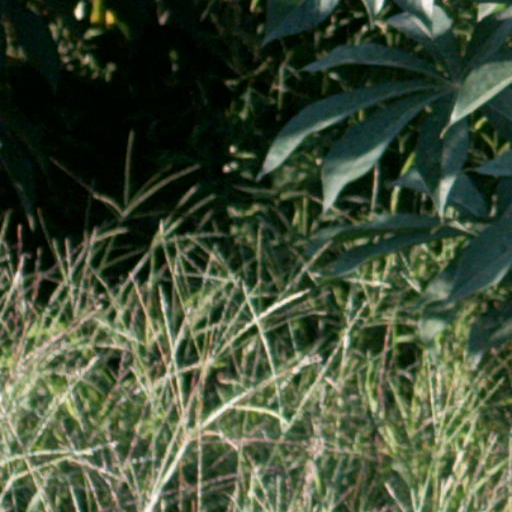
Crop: cassava